Global Forest Resources Assessment

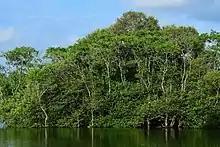
Mangroves

The FAO definition of deforestation is, "The conversion of forest to other land use independent of whether it is human-induced or not."